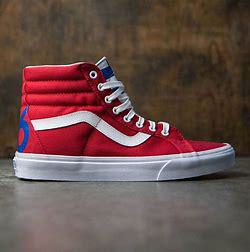
Brand: Vans
Model: SK8 Hi Reissue